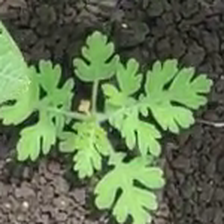
Weed species: Gajar_gavat_(Parthenium hysterophorus)